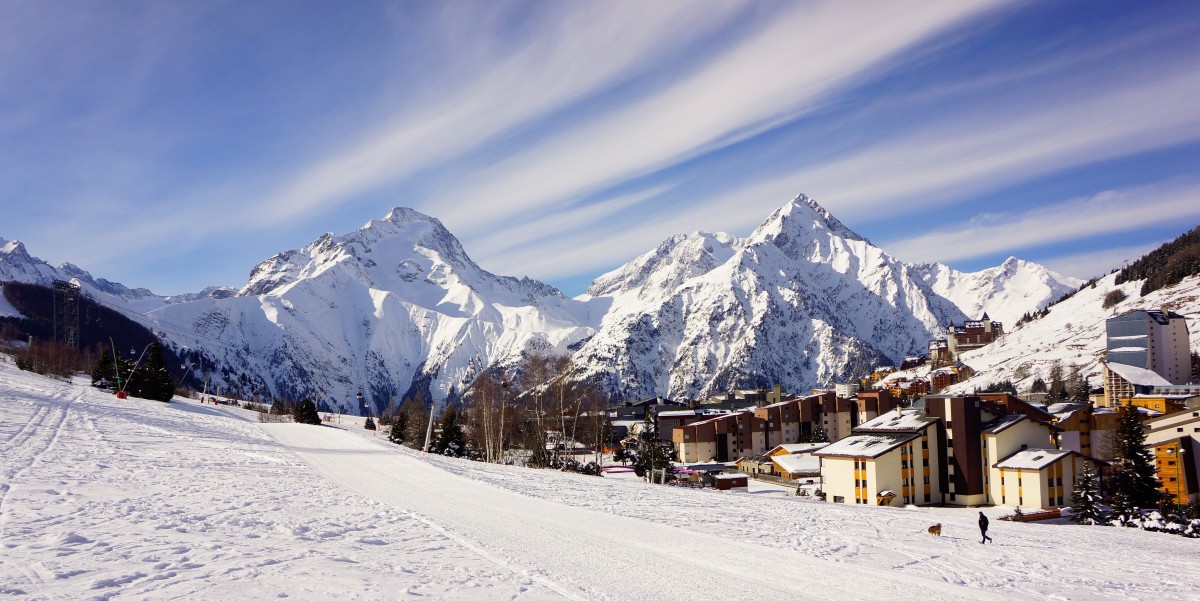
Tags: mountain range, weather, season, sports equipment, winter sport, resort, alps, piste, ski touring, nordic skiing, ski mountaineering, ski equipment, mountainous landforms